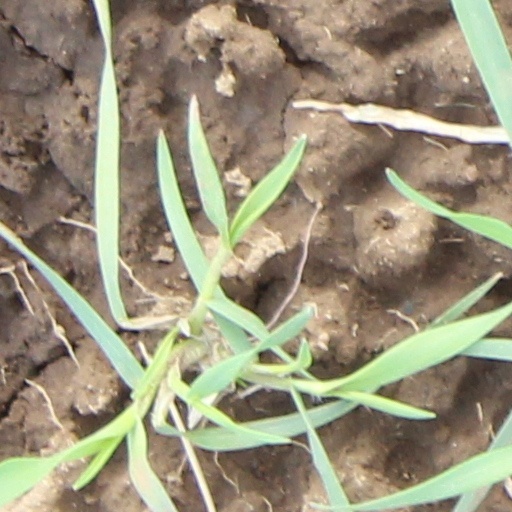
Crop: wheat